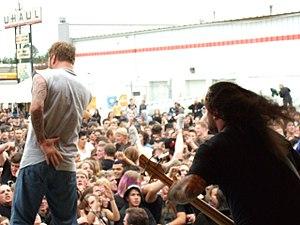
36 Crazyfists est un groupe de metalcore américain, originaire d'Anchorage, en Alaska. Il se délocalise par la suite à Portland, dans l'Oregon. Le nom du groupe s'inspire du film Jackie Chan and the 36 Crazy Fists avec Jackie Chan. Depuis leur formation, ils ont fait paraître six albums studio, In the Skin, Bitterness the Star, A Snow Capped Romance, Rest Inside the Flames, The Tide And Its Takers et Collisions and Castaways.